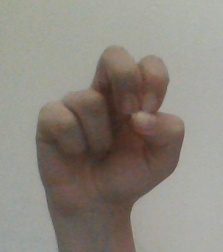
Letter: gaaf